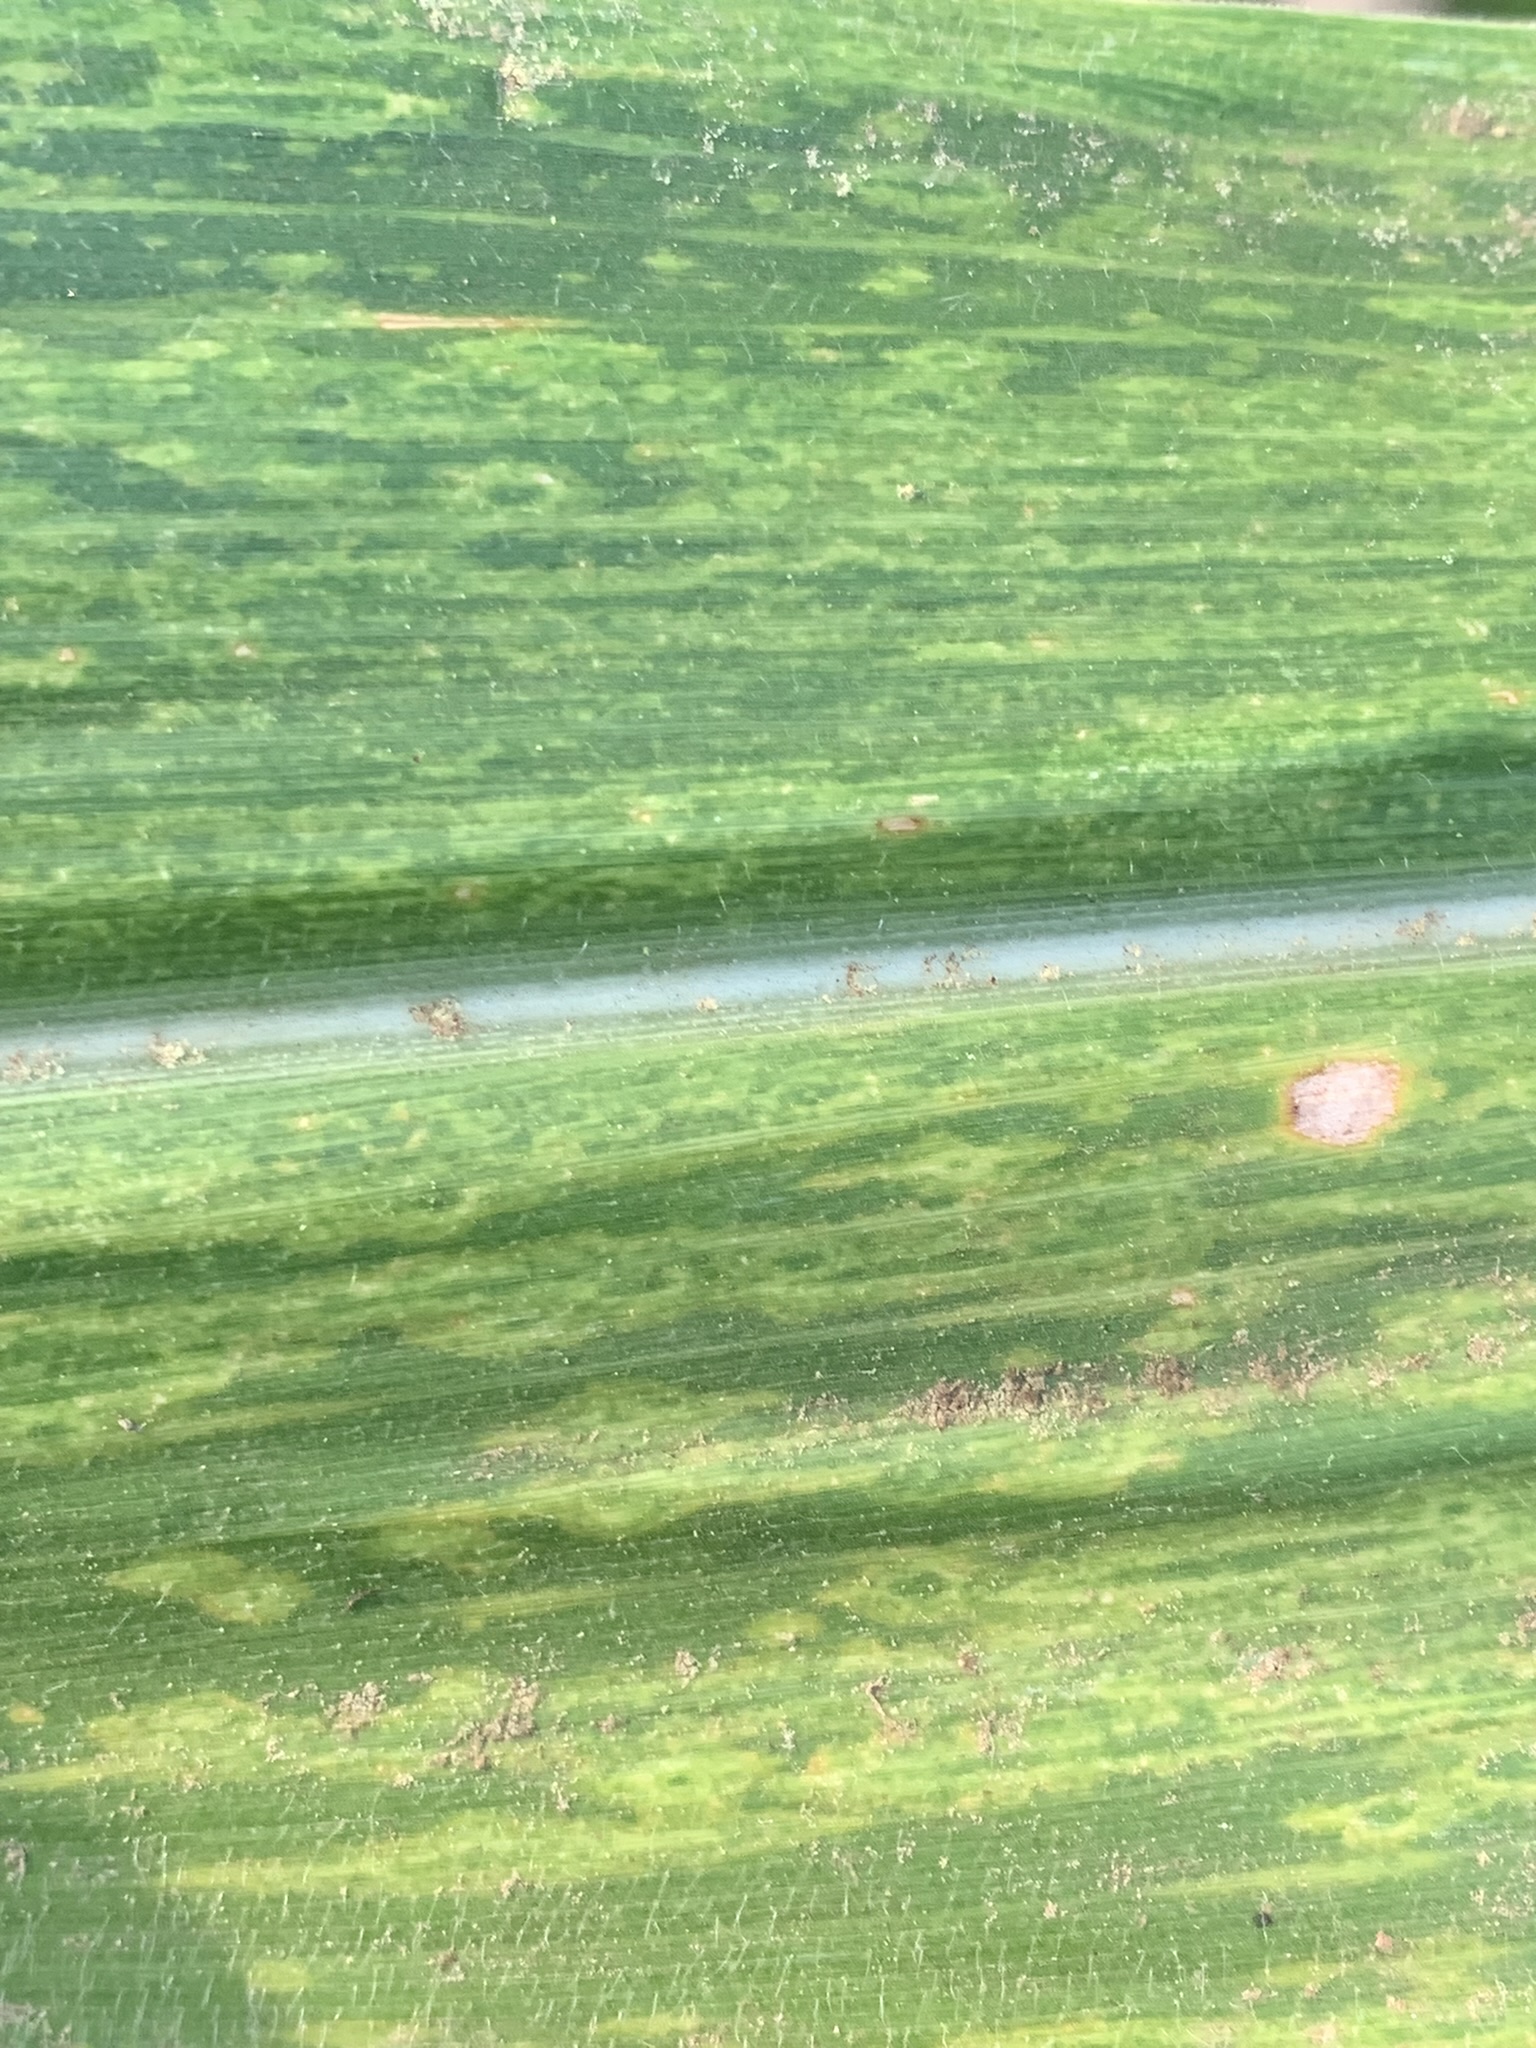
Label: MLN